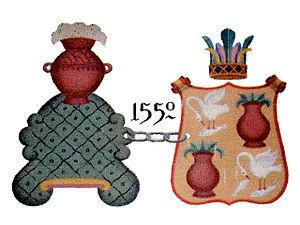
Cuitzeo est une ville et une municipalité située au Nord de l'État mexicain de Michoacán.